Symbian

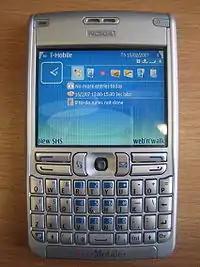
Symbian v9.1 with a S60v3 interface, on a Nokia E61

Symbian devices can also be programmed using Python, Java ME, Flash Lite, Ruby, .NET, Web Runtime (WRT) Widgets and Standard C/C++.